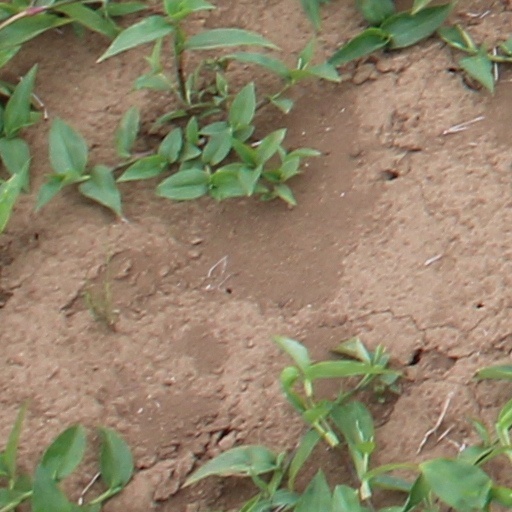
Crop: wheat